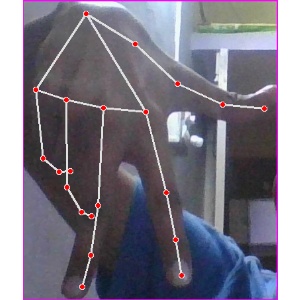
अक्षर: ग